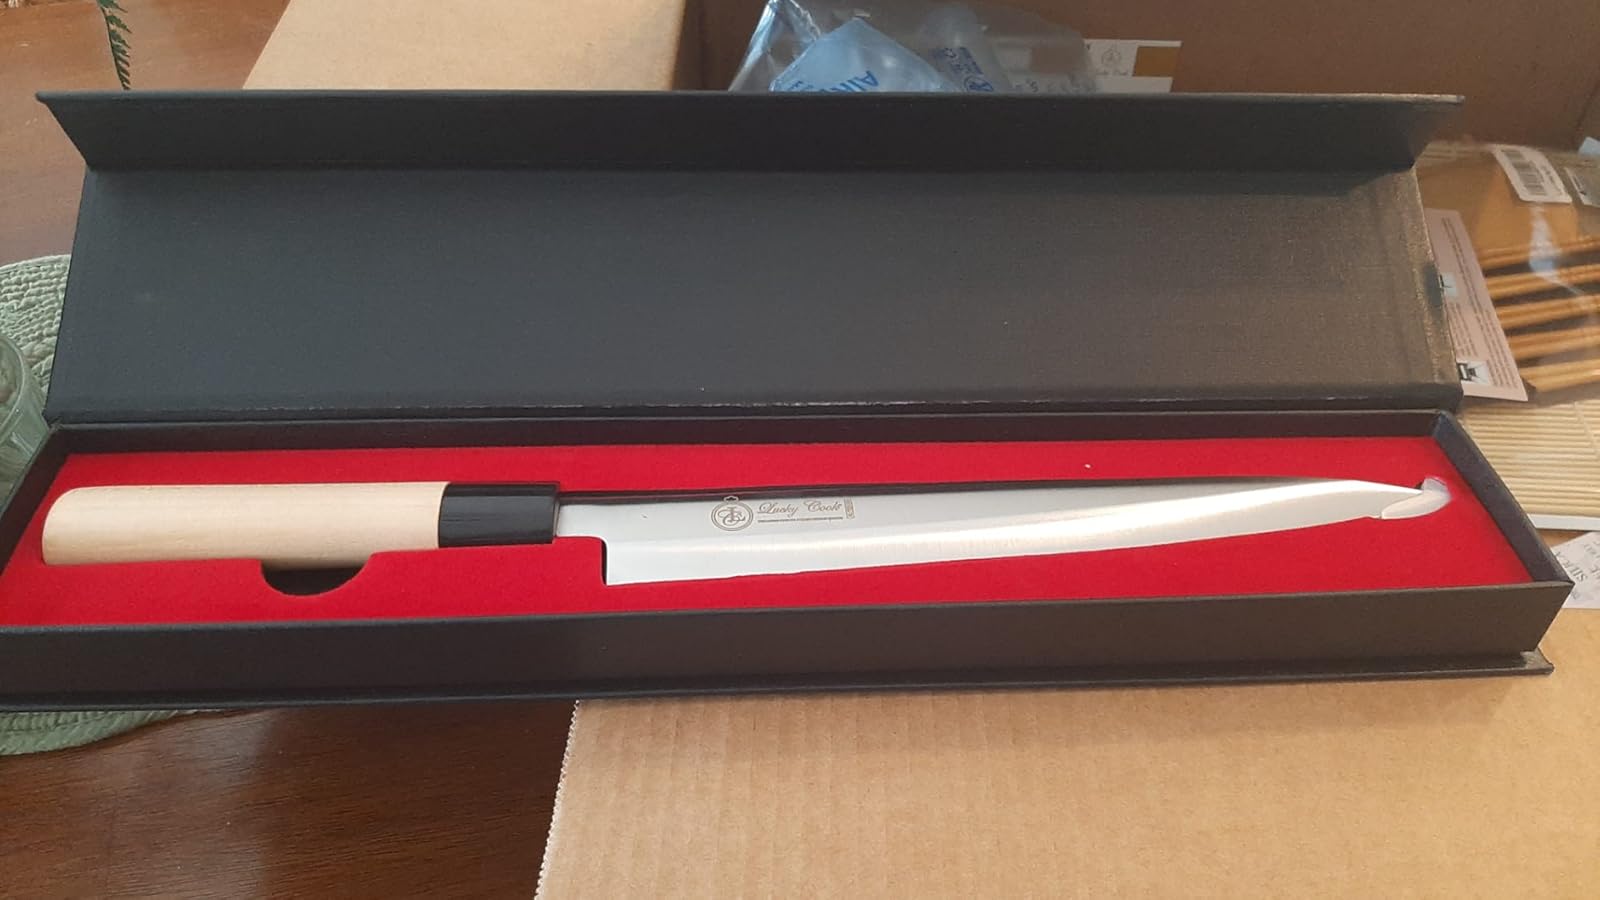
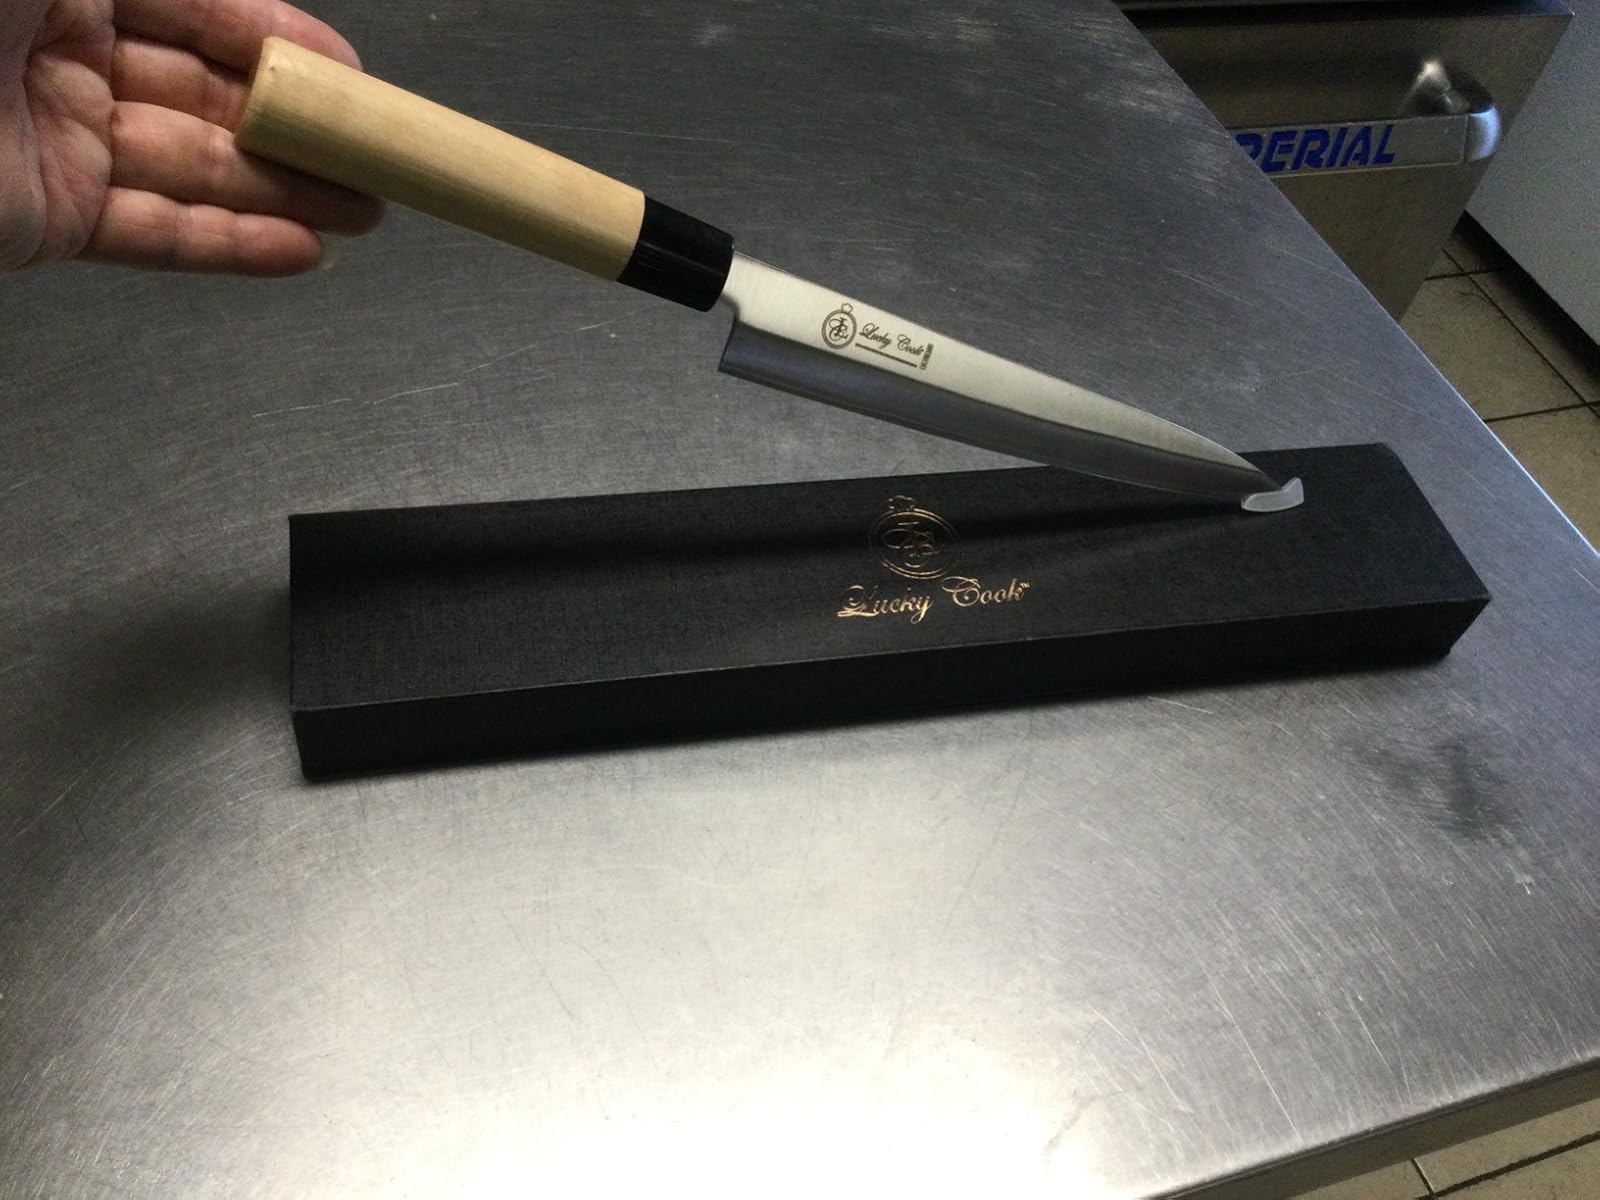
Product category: items_knife
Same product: yes